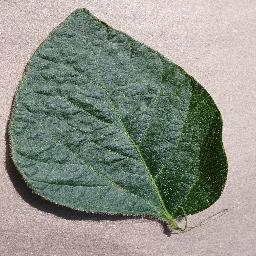
Label: Soybean___healthy